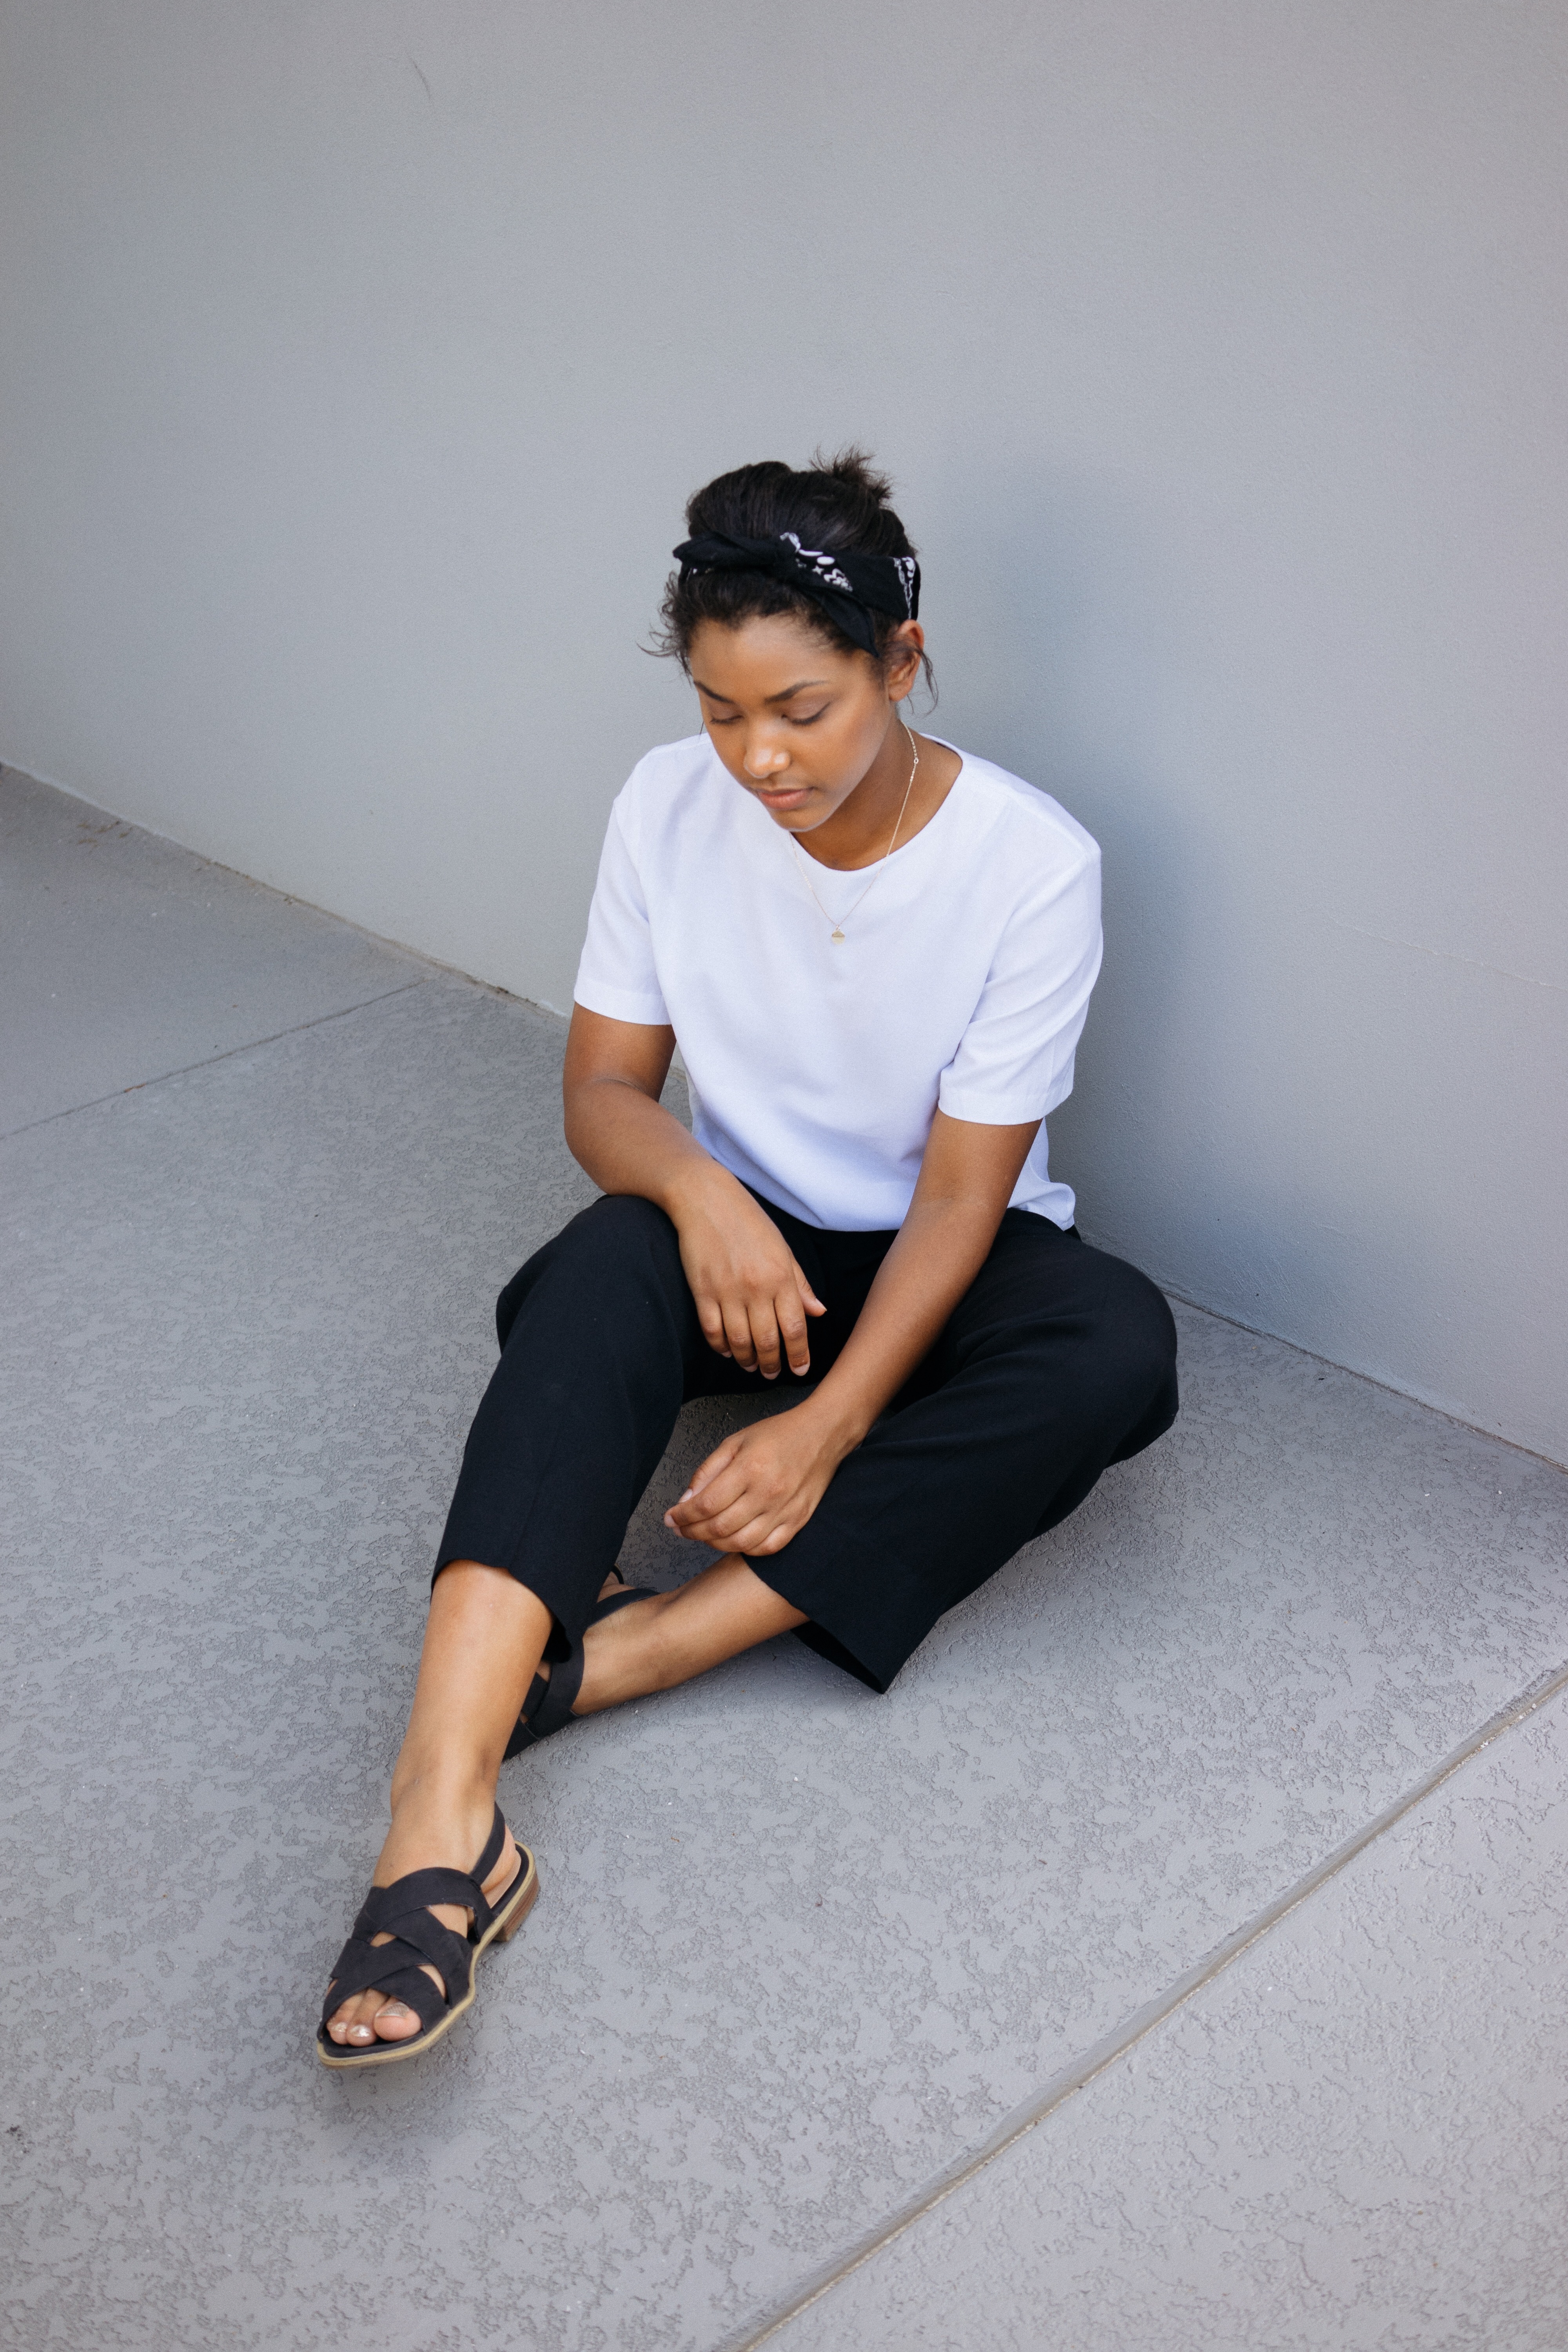
white, photography, leg, model, spring, sitting, fashion, blue, black, arm, human body, thigh, footwear, beauty, abdomen, photo shoot, sense, human positions